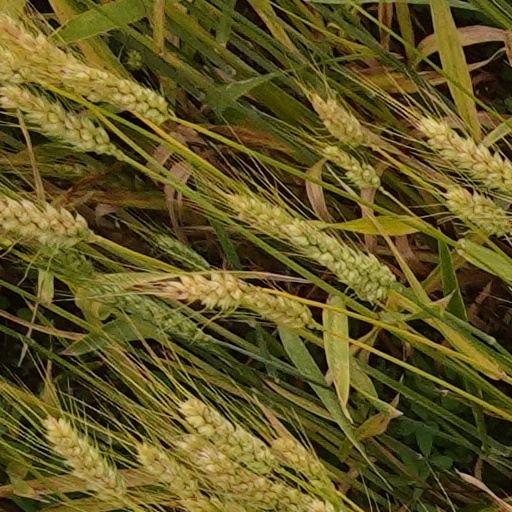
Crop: wheat